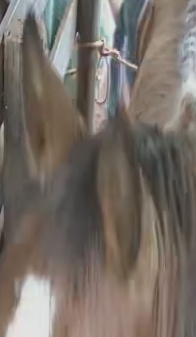
Face region: ears (position_of_ears)
Pain indicator: not_present